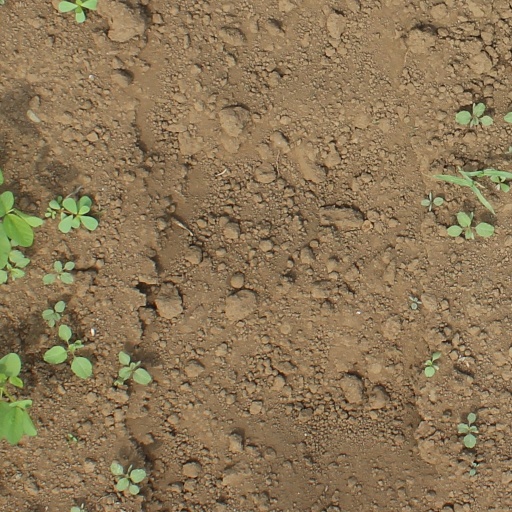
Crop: soybean